New Zealand

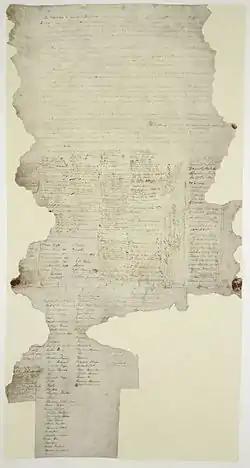
A torn sheet of paper

The first European visitor to New Zealand, Dutch explorer Abel Tasman, named the islands "Staten Land", believing they were part of the that Jacob Le Maire had sighted off the southern end of South America. The next year, in 1643, Hendrik Brouwer proved that the South American land was just a small island, and Dutch cartographers subsequently renamed Tasman's discovery from Latin, after the Dutch province of Zeeland. This name was later anglicised to "New Zealand".